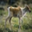
Label: deer